Sanford Stadium

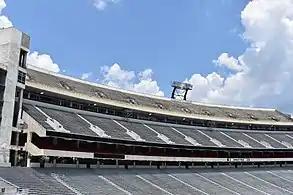
The north stands of Sanford Stadium seen in July 2020

The stadium was completed on time, and UGA convinced perennial powerhouse Yale, which has historically maintained close ties with UGA, to be their first opponent in the new stadium. (This also was Yale's first ever football game played in the South.) On October 12, 1929, a capacity crowd of over 30,000 paid $3 per ticket to watch the Bulldogs, under coach Harry Mehre, beat Yale 15–0 in Sanford Stadium's dedication game. The crowd was at the time the largest to witness a college football game in the South, and governors from all nine southern states also were in attendance. Yale donated its half of the game receipts to UGA to help pay off the construction loans, which would subsequently be completely repaid in just five years. Dr. Sanford also was at this game, and attended many Georgia games at the stadium named in his honor until his death on September 15, 1945.